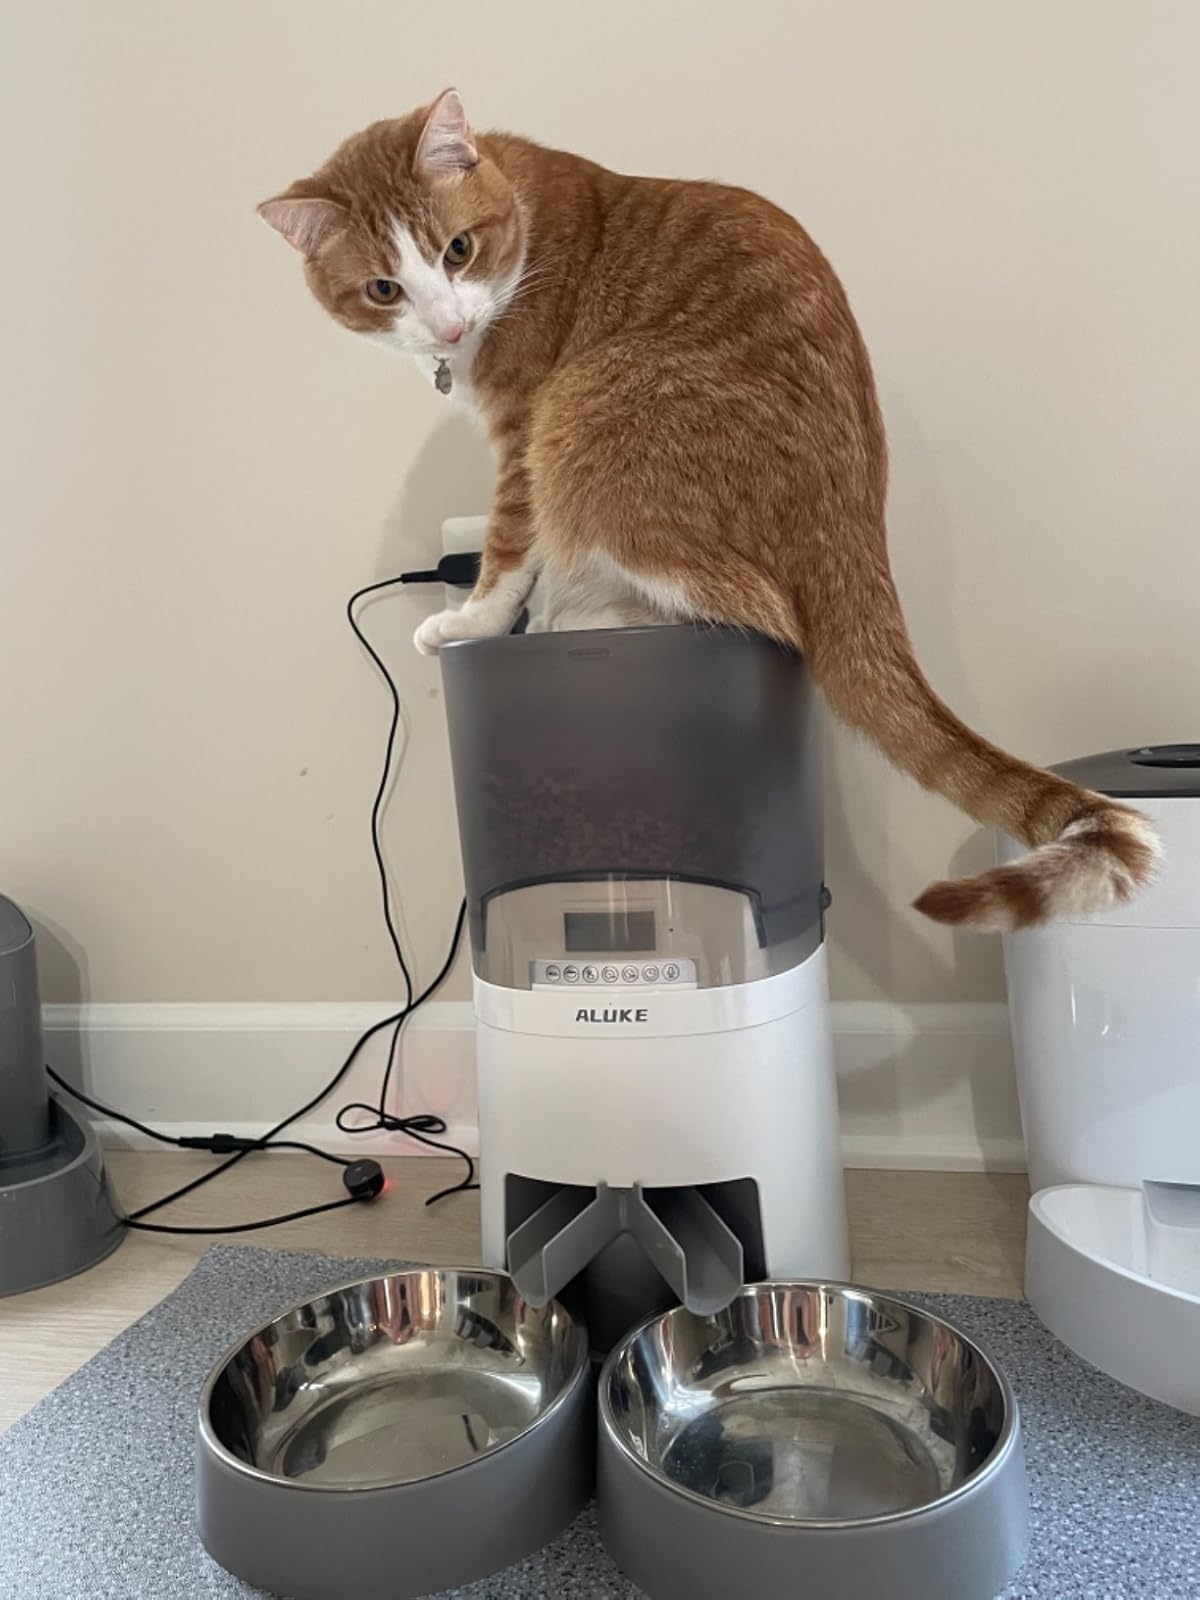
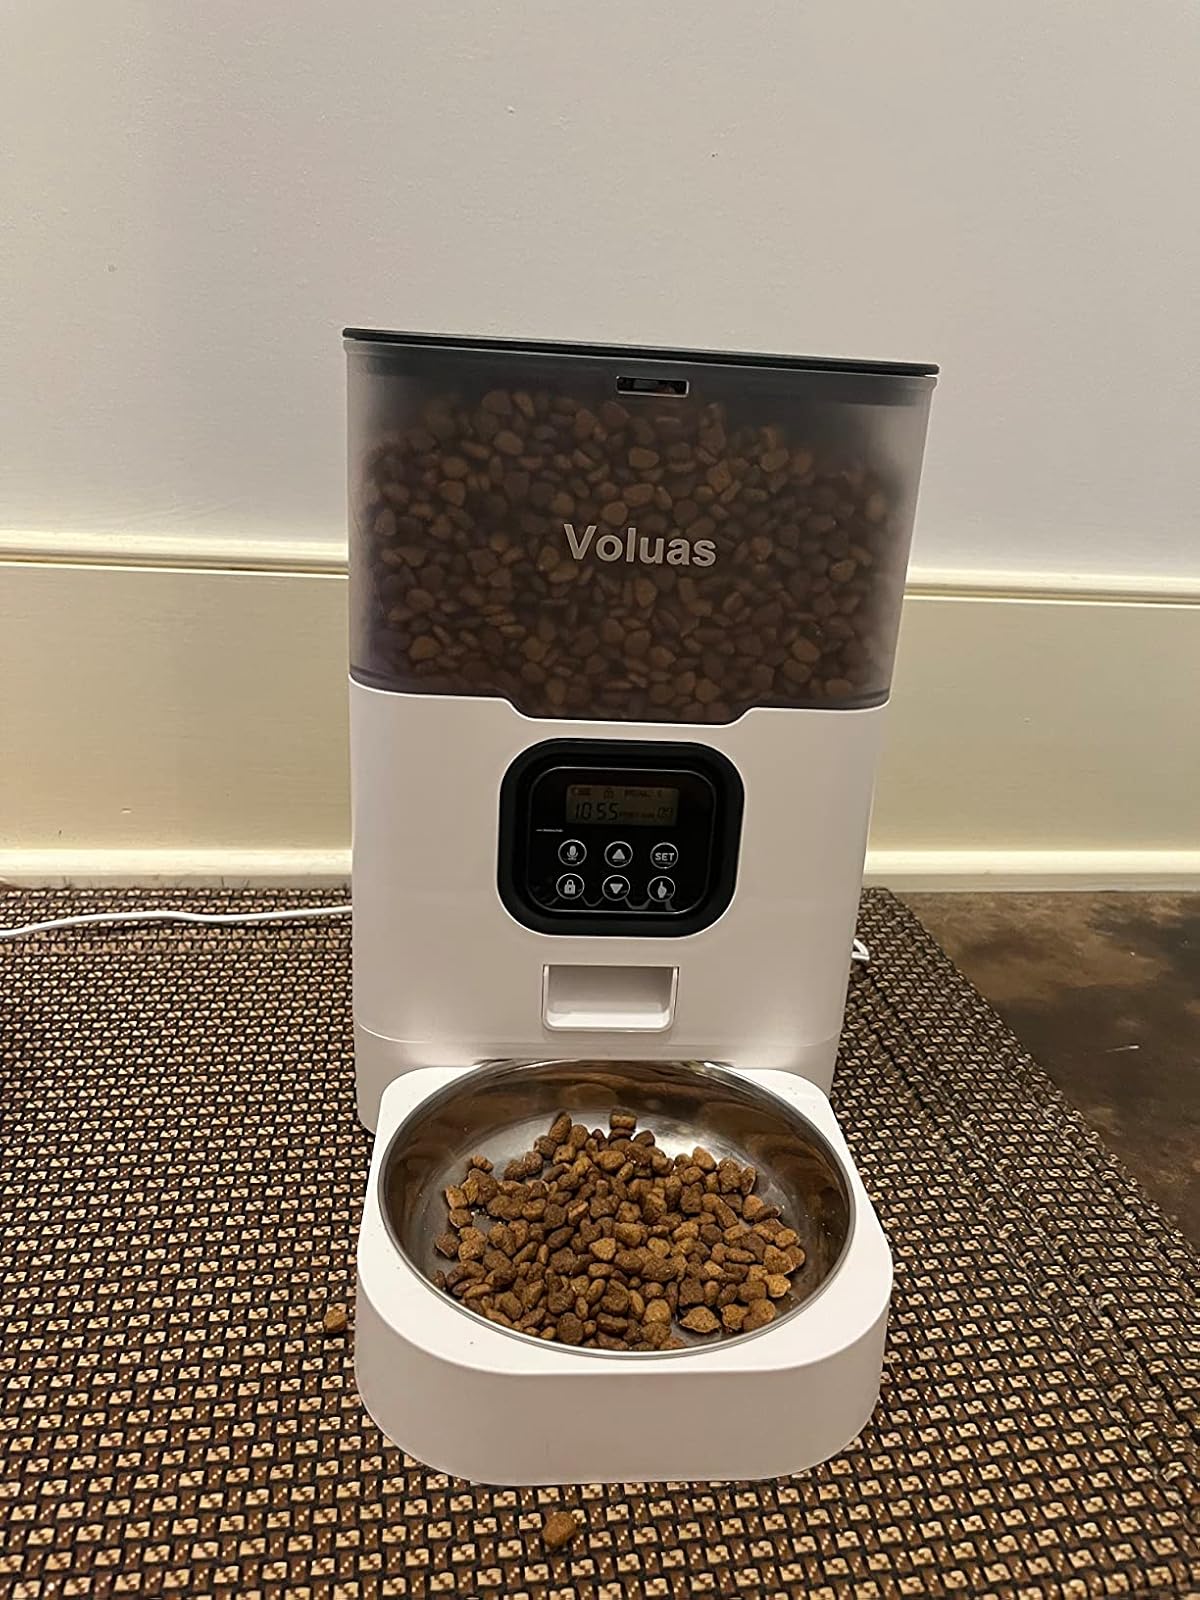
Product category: items_feeder
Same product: no